Sam Bohne

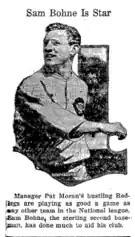
Bohne in a 1923 article in "The Evening Gazette"

In 1916, when he made his major league debut with the St. Louis Cardinals, he was the second-youngest player in the National League, behind Ed Sicking. In approximately 1917, he was traded by the St. Louis Cardinals with a player to be named later (Bob Bescher), Paddy Livingston, and cash to Milwaukee of the American Association for Marv Goodwin.